Ravn Alaska

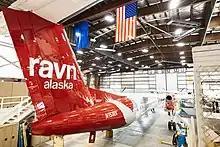
Dash 8 300 in Ravn Alaska hangar.

In 1967, Houston based Rowan Companies, purchased the company from the founder.